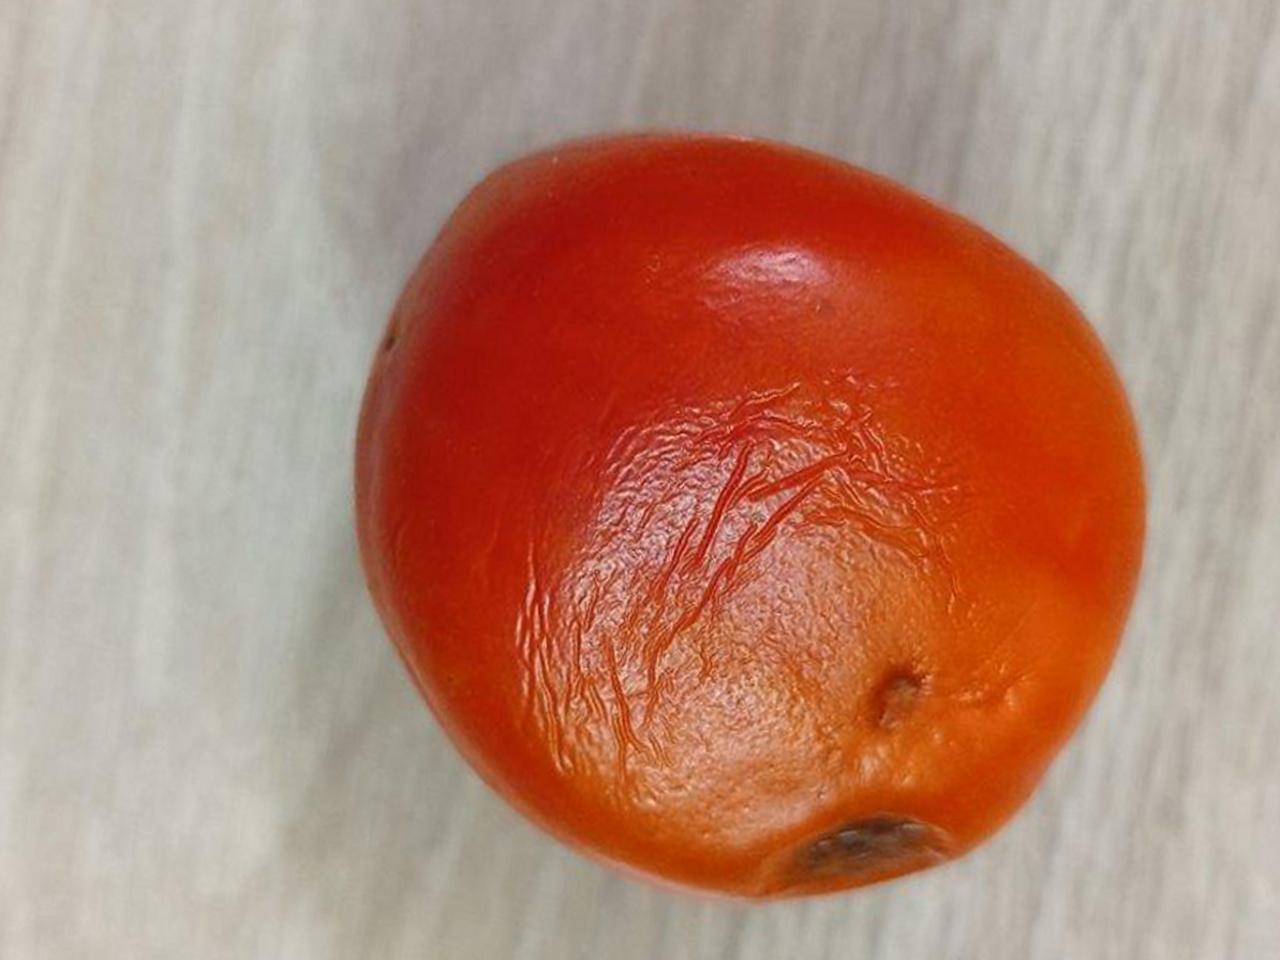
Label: Rotten